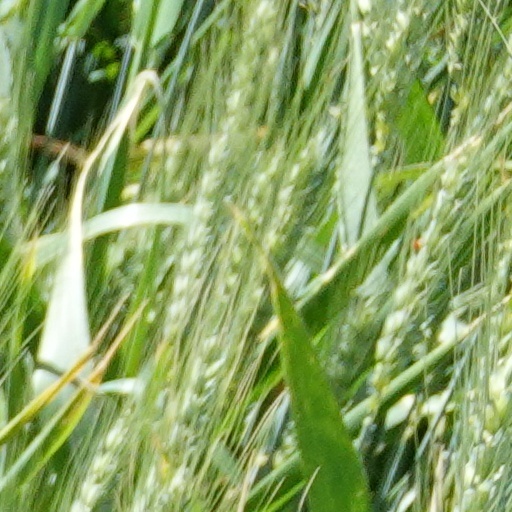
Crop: wheat